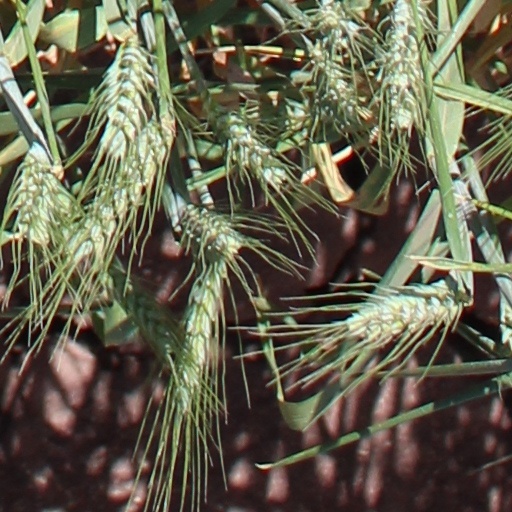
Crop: wheat